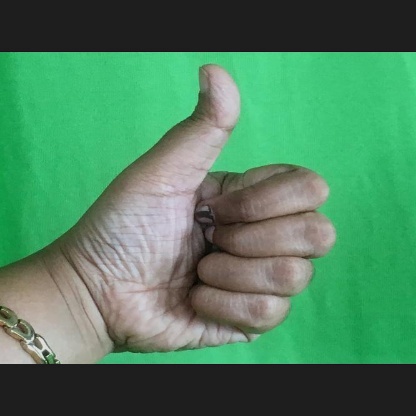
Mudra: Sikharam